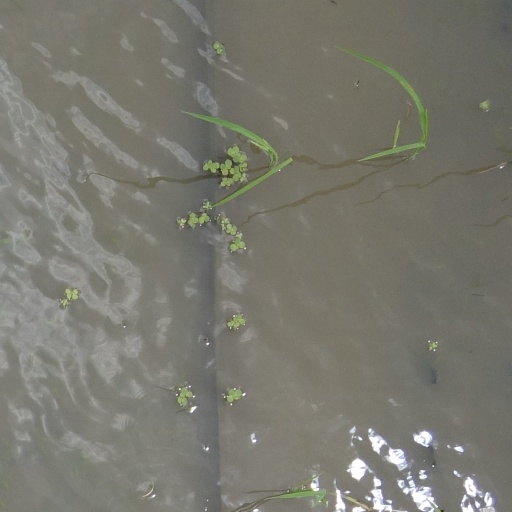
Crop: rice